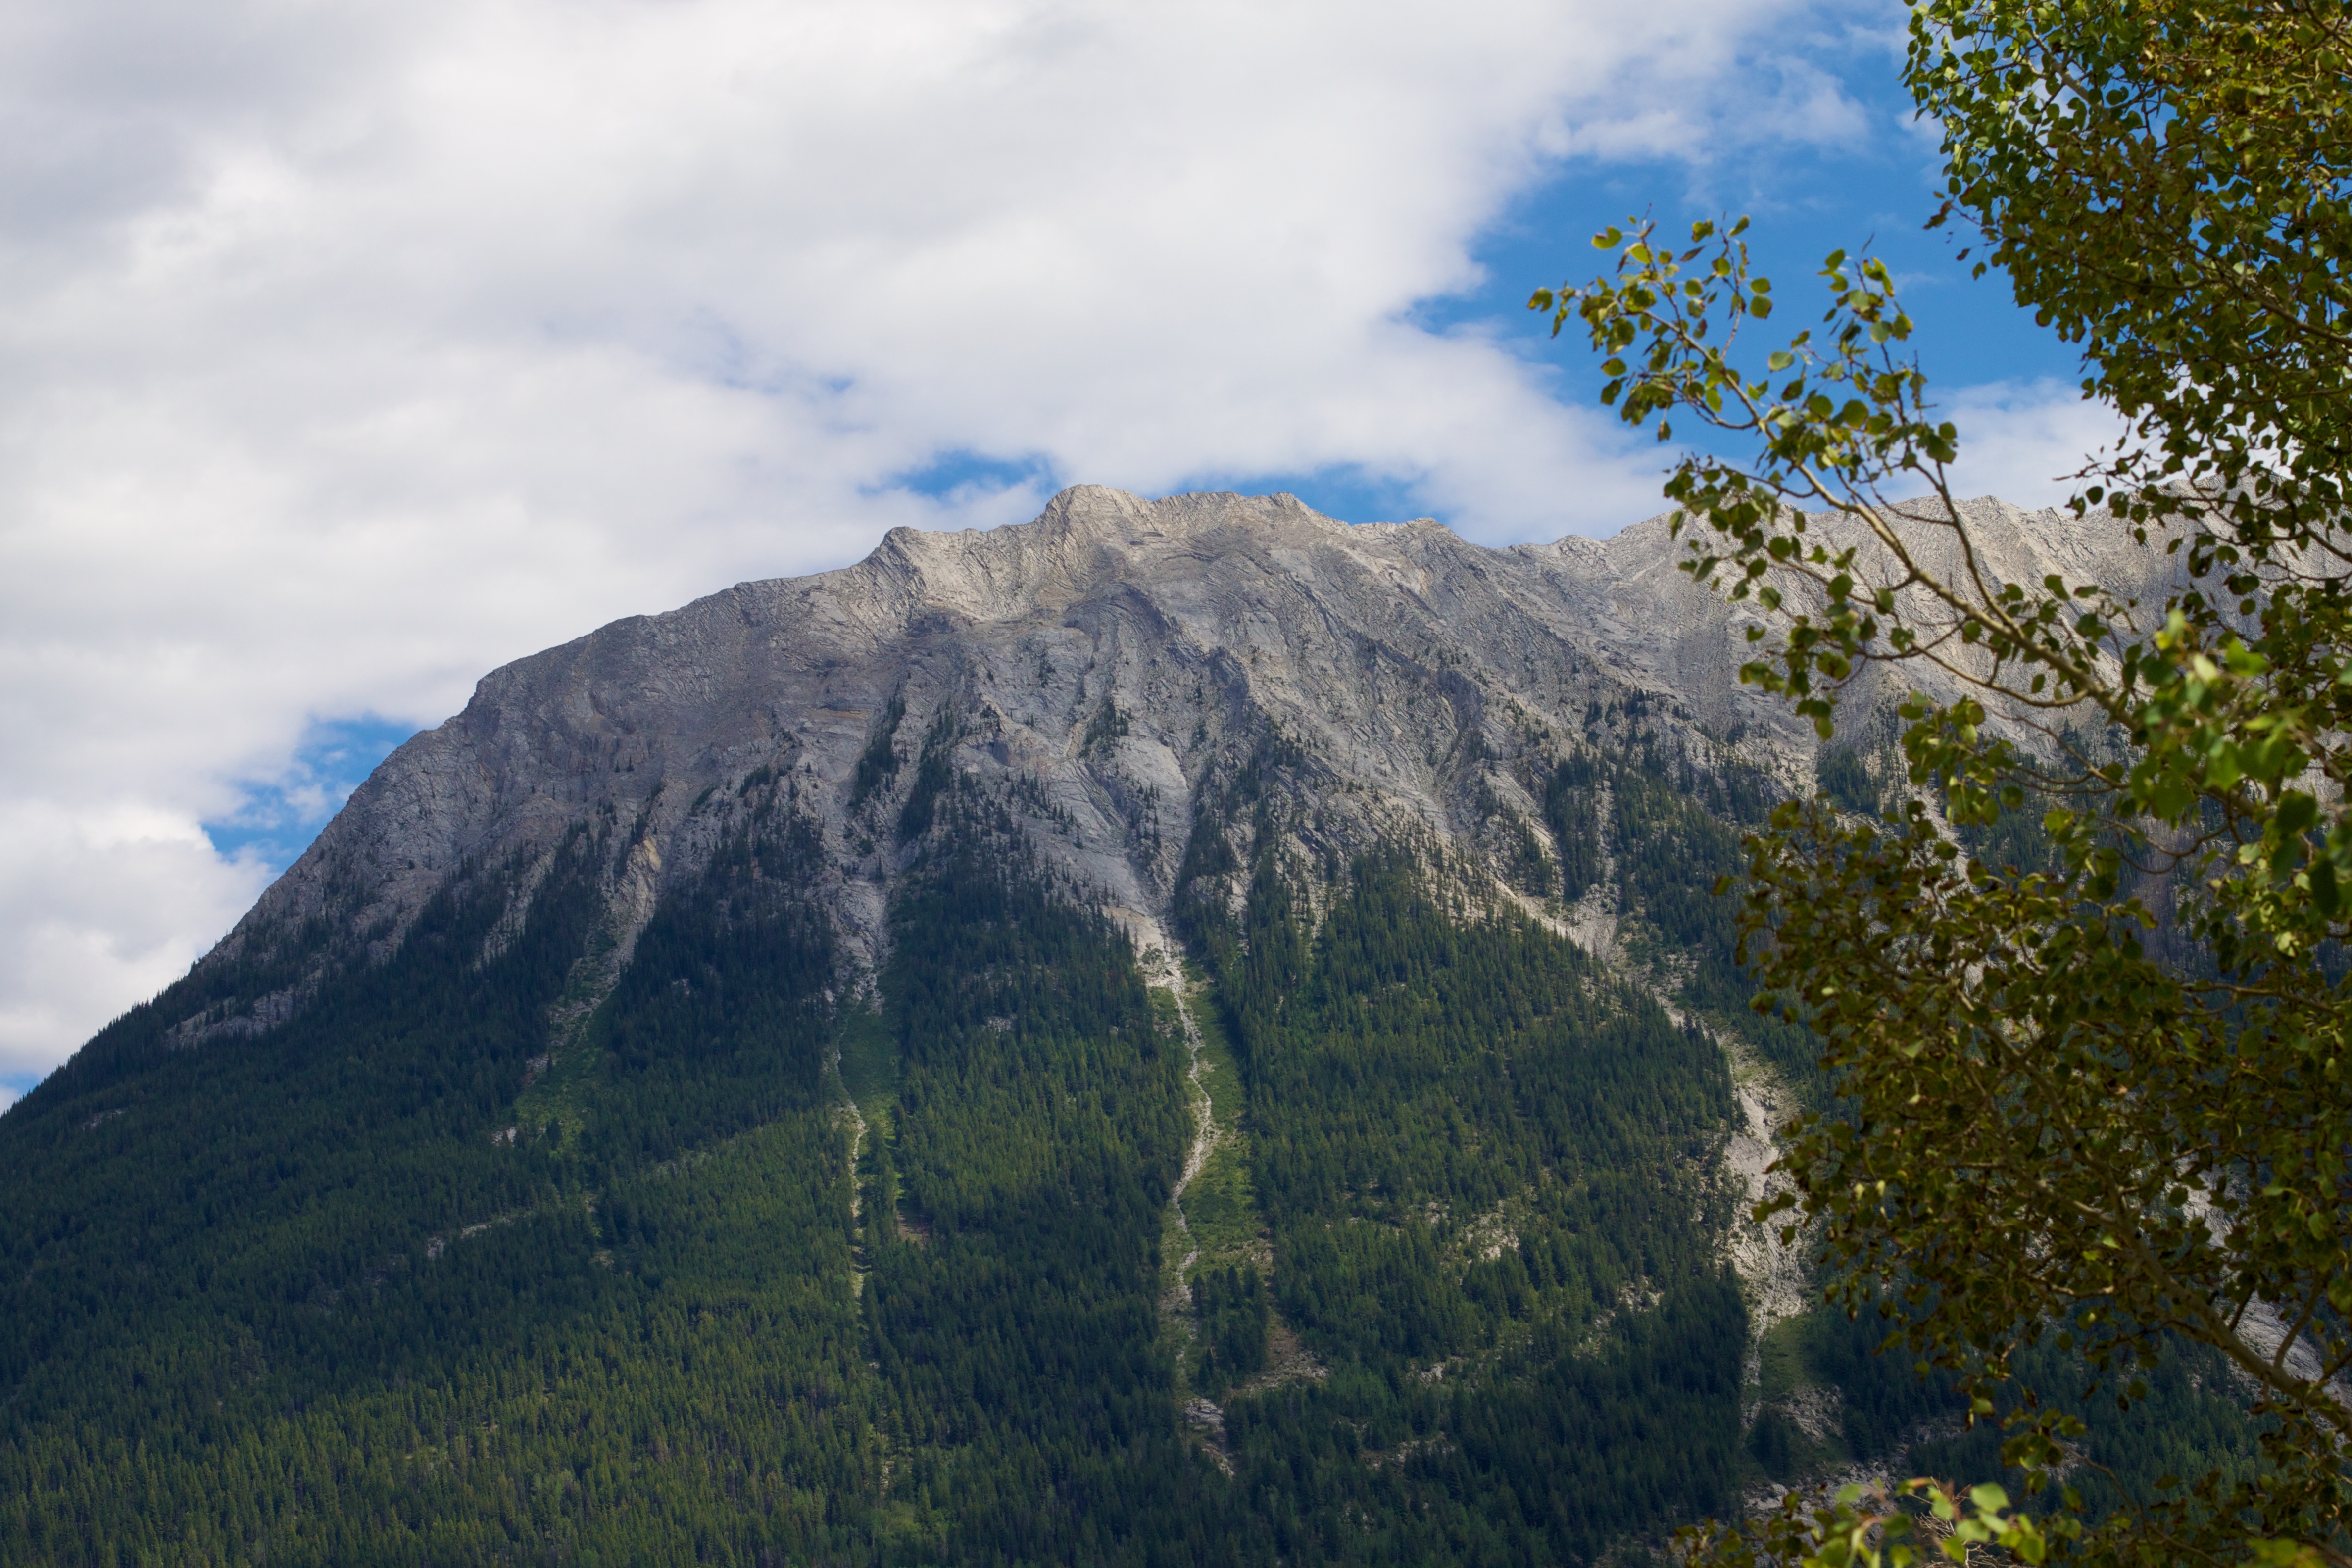
tree, nature, forest, wilderness, mountain, meadow, hill, mountain range, national park, ridge, summit, plateau, fell, odyssey, ecosystem, landform, geographical feature, mountainous landforms